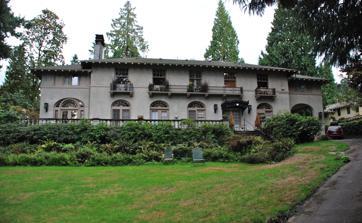
Building: Dr. A. E. and Phila Jane Rockey House
Country: United States of America
Year built: 1913
House in Multnomah County, Oregon, U.S. United States historic place Dr. A. E. and Phila Jane Rockey House U.S. National Register of Historic Places House in 2013 Nearest city Portland, Oregon Coordinates 45°27′3″N 122°39′34″W / 45.45083°N 122.65944°W / 45.45083; -122.65944 Area 1 acre (0.40 ha) Built 1913 ( 1913 ) Architect Folger Johnson Architectural style Late 19th And 20th Century Revivals, Mediterranean NRHP reference No. 85003036 Added to NRHP December 2, 1985 The Dr. A. E. and Phila Jane Rockey House , also known as Rockholm , in the outskirts of Portland, Oregon was built in 1913.  It was listed on the National Register of Historic Places in 1985. It was designed by architect Folger Johnson . Former main entrance Marquee detail References